Classroom management

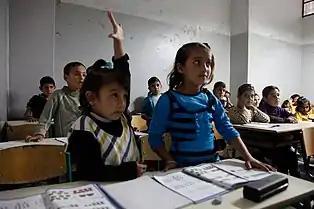
Establishing procedures, like having children raise their hands when they want to speak, is a type of classroom management technique.

Classroom management is the process teachers use to ensure that classroom lessons run smoothly without disruptive behavior from students compromising the delivery of instruction. It includes the prevention of disruptive behavior preemptively, as well as effectively responding to it after it happens. Such disruptions may range from normal peer conflict to more severe disturbances of the social class dynamics, such as bullying among students, which make it impossible for the affected students to concentrate on their schoolwork and result in a significant deterioration of their school performance.